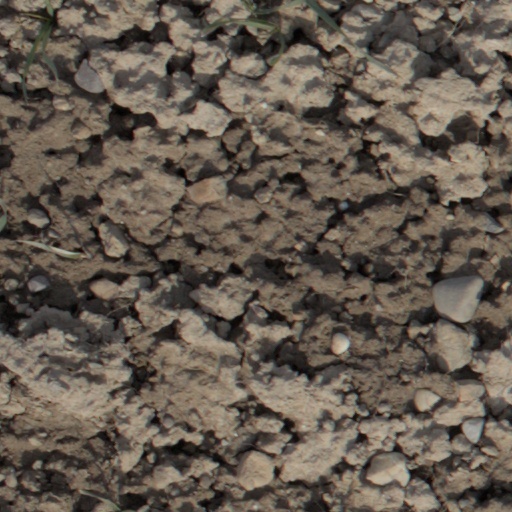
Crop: wheat